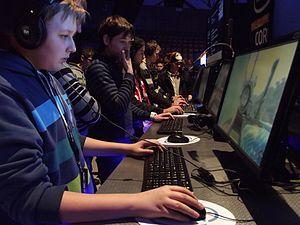
L’esport, aussi orthographié e-sport ou eSport et parfois traduit par sport électronique, désigne la pratique sur Internet ou en LAN-party d'un jeu vidéo seul ou en équipe, par le biais d'un ordinateur ou d'une console de jeux vidéo.
Un joueur de jeux vidéo est une personne s'adonnant aux jeux vidéo. On distingue le joueur occasionnel, le joueur passionné et le joueur professionnel.